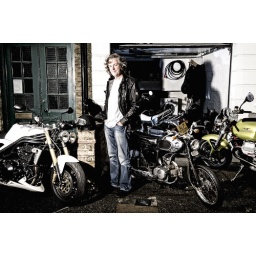
Strobist: Lumedyne head camera left with standard reflector, one camera at rear left with honeycomb, one SB800 with blue gel aimed at bike in garage